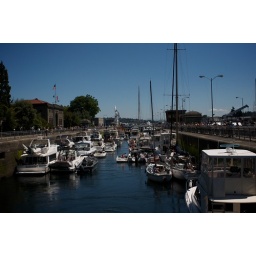
They cram a bunch of small boats in and then raise the water level